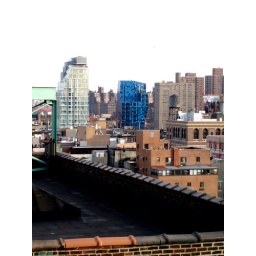
the blue building is a residential project of his around the East Houston area.